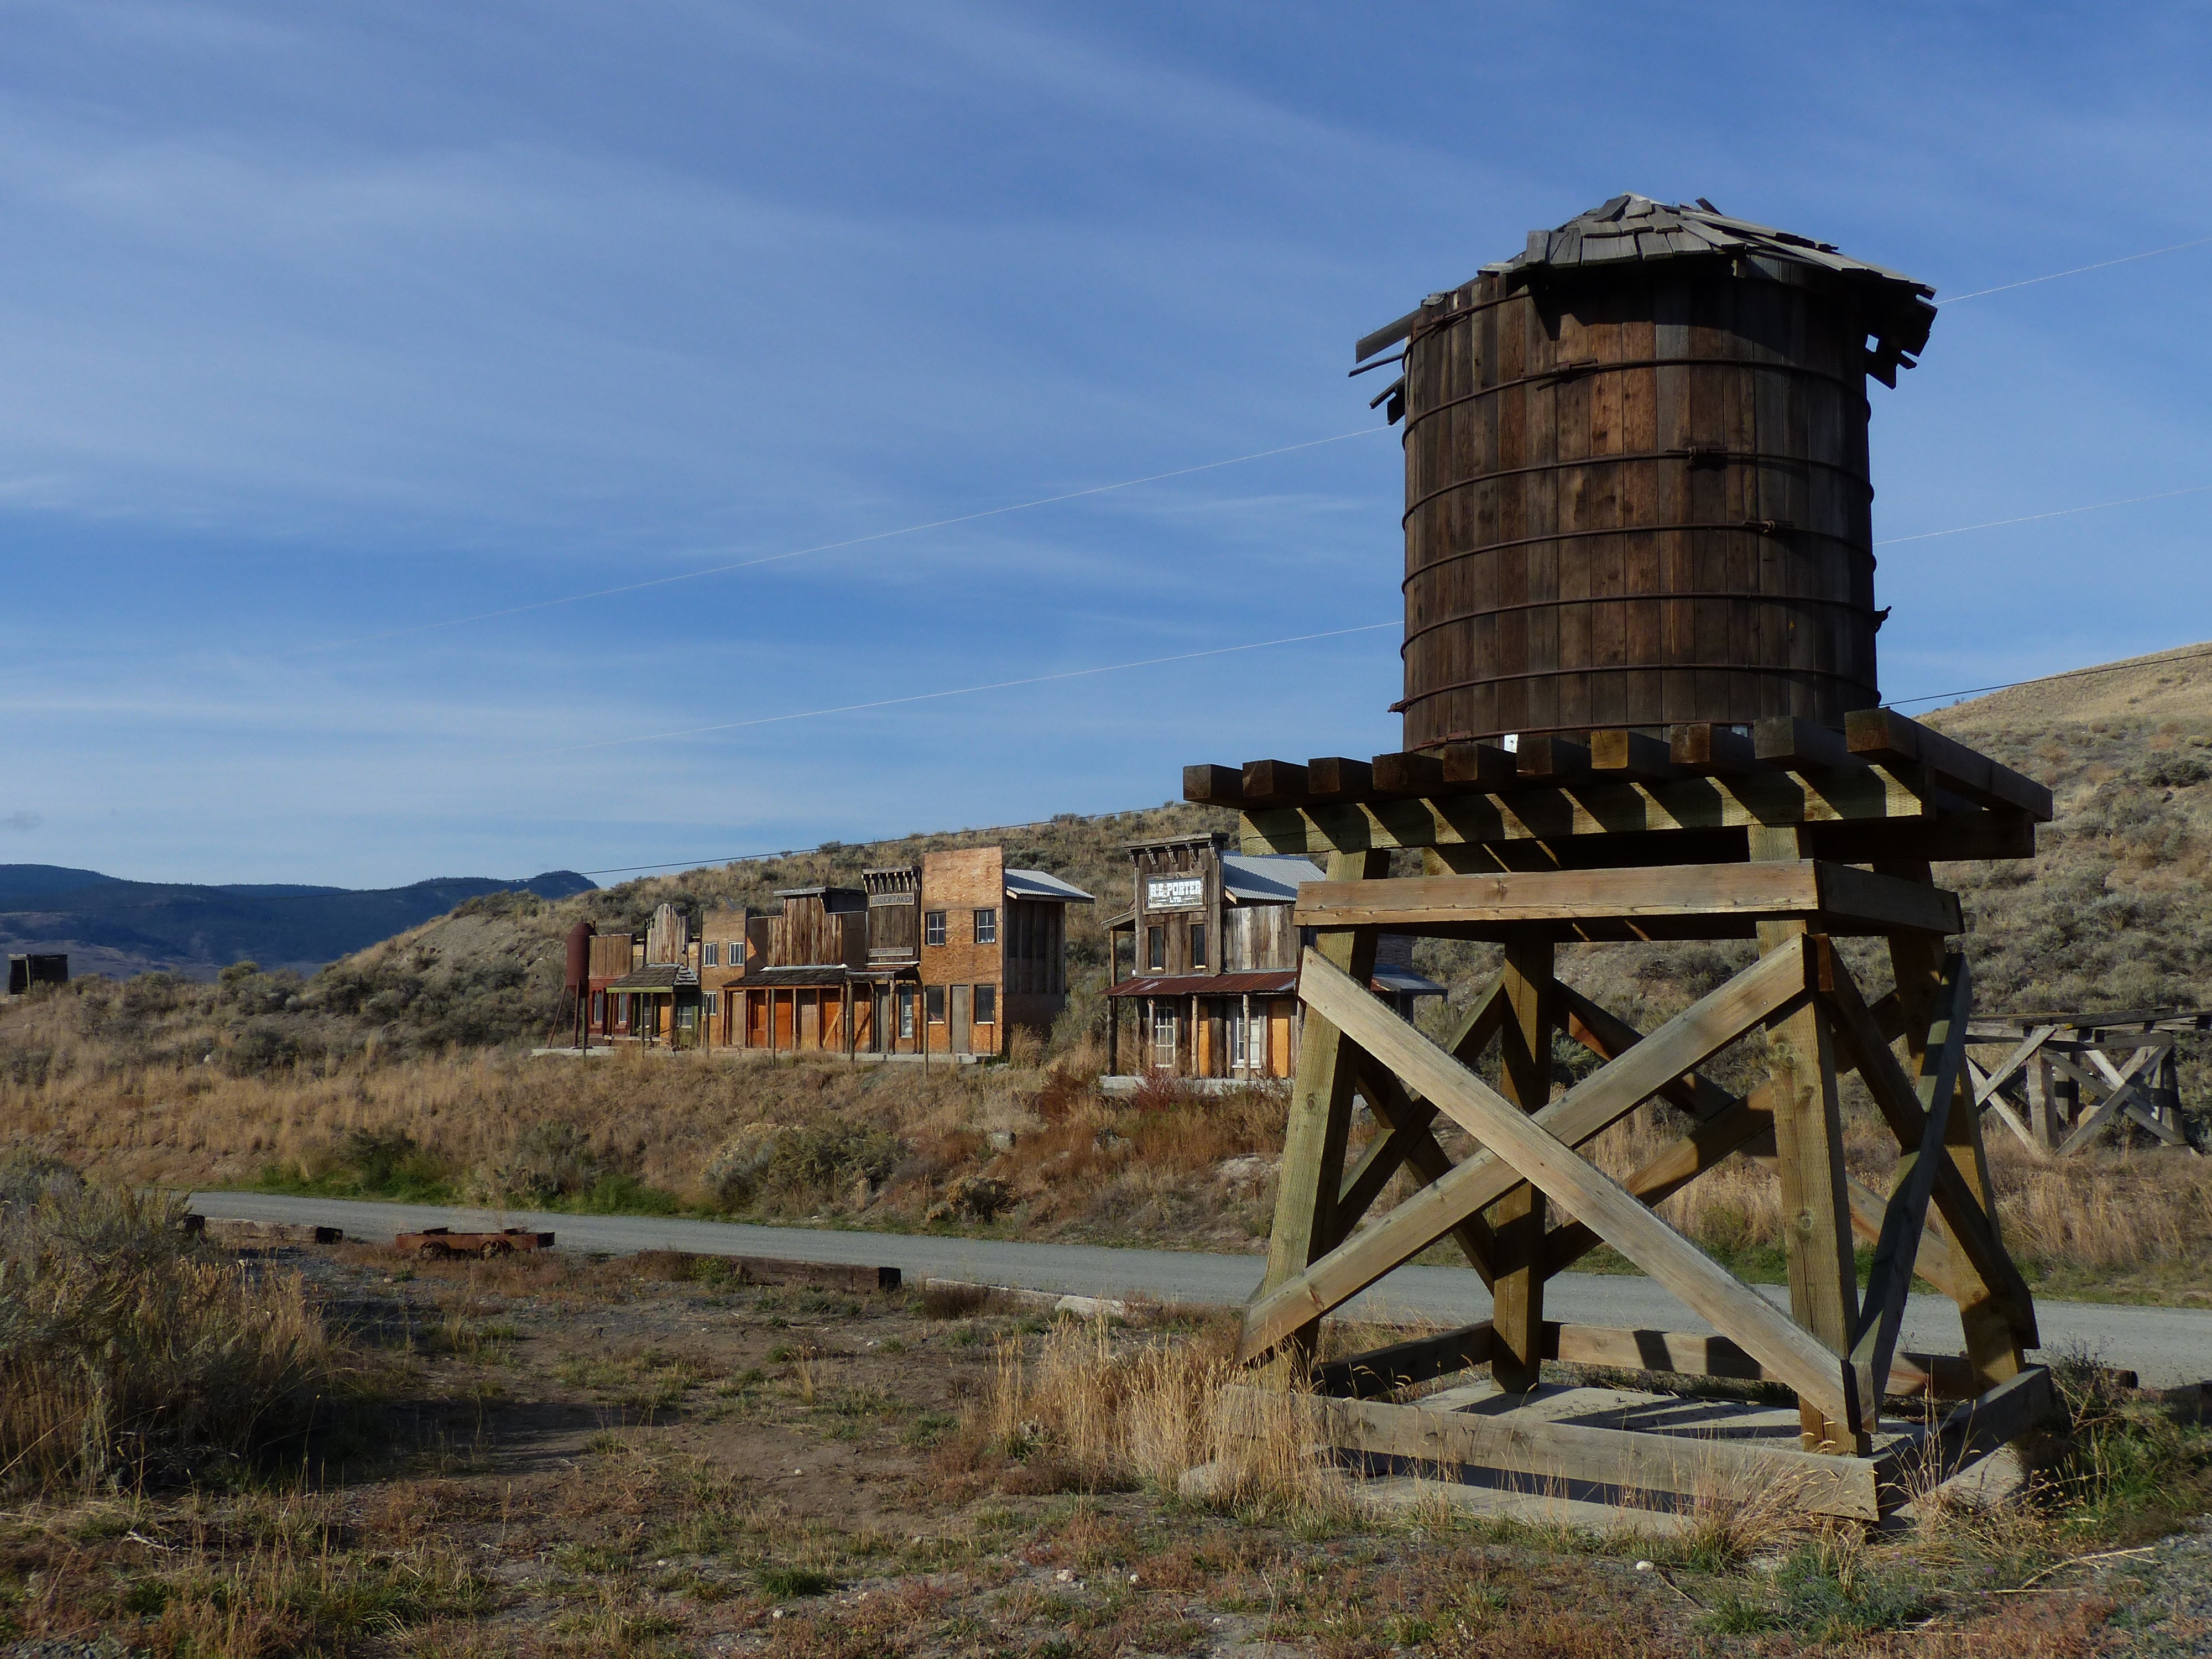
landscape, vintage, antique, countryside, transport, tower, ranch, scenery, ancient, old building, buildings, canada, ruins, wooden, ghost town, heritage, tourist attraction, rural area, british columbia, western style, wild west, heritage site, deadman